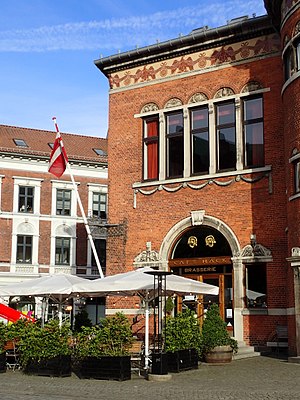
Café Hack (café)
Indgangen til Café Hack (maj 2017)
Café Hack, Aarhus Teater.
Café Hack er en café i centrum af Aarhus i samme bygning som Aarhus Teater.